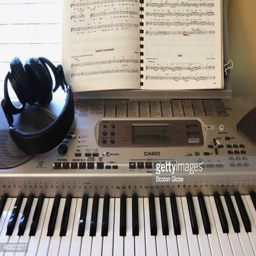
when poet takes a break he plays keyboards in his study